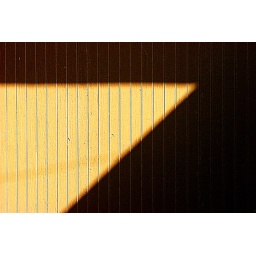
I liked the geometry of the shadow cast on the wall by the roof overhang on my house.